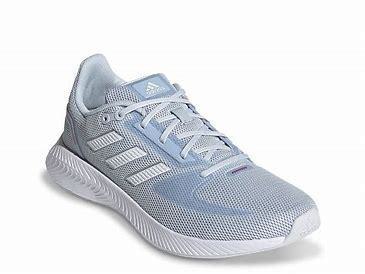
Brand: Adidas
Model: Runfalcon 2